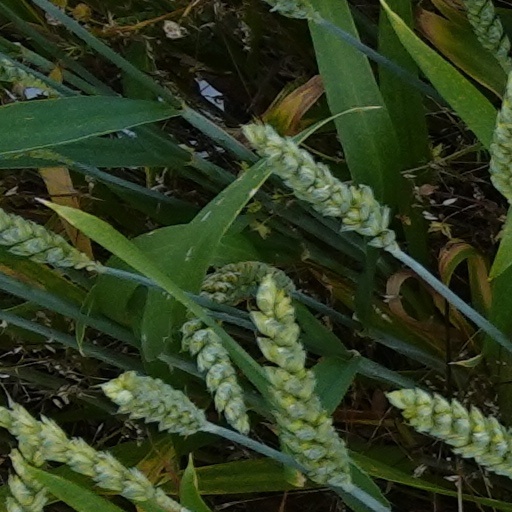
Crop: wheat